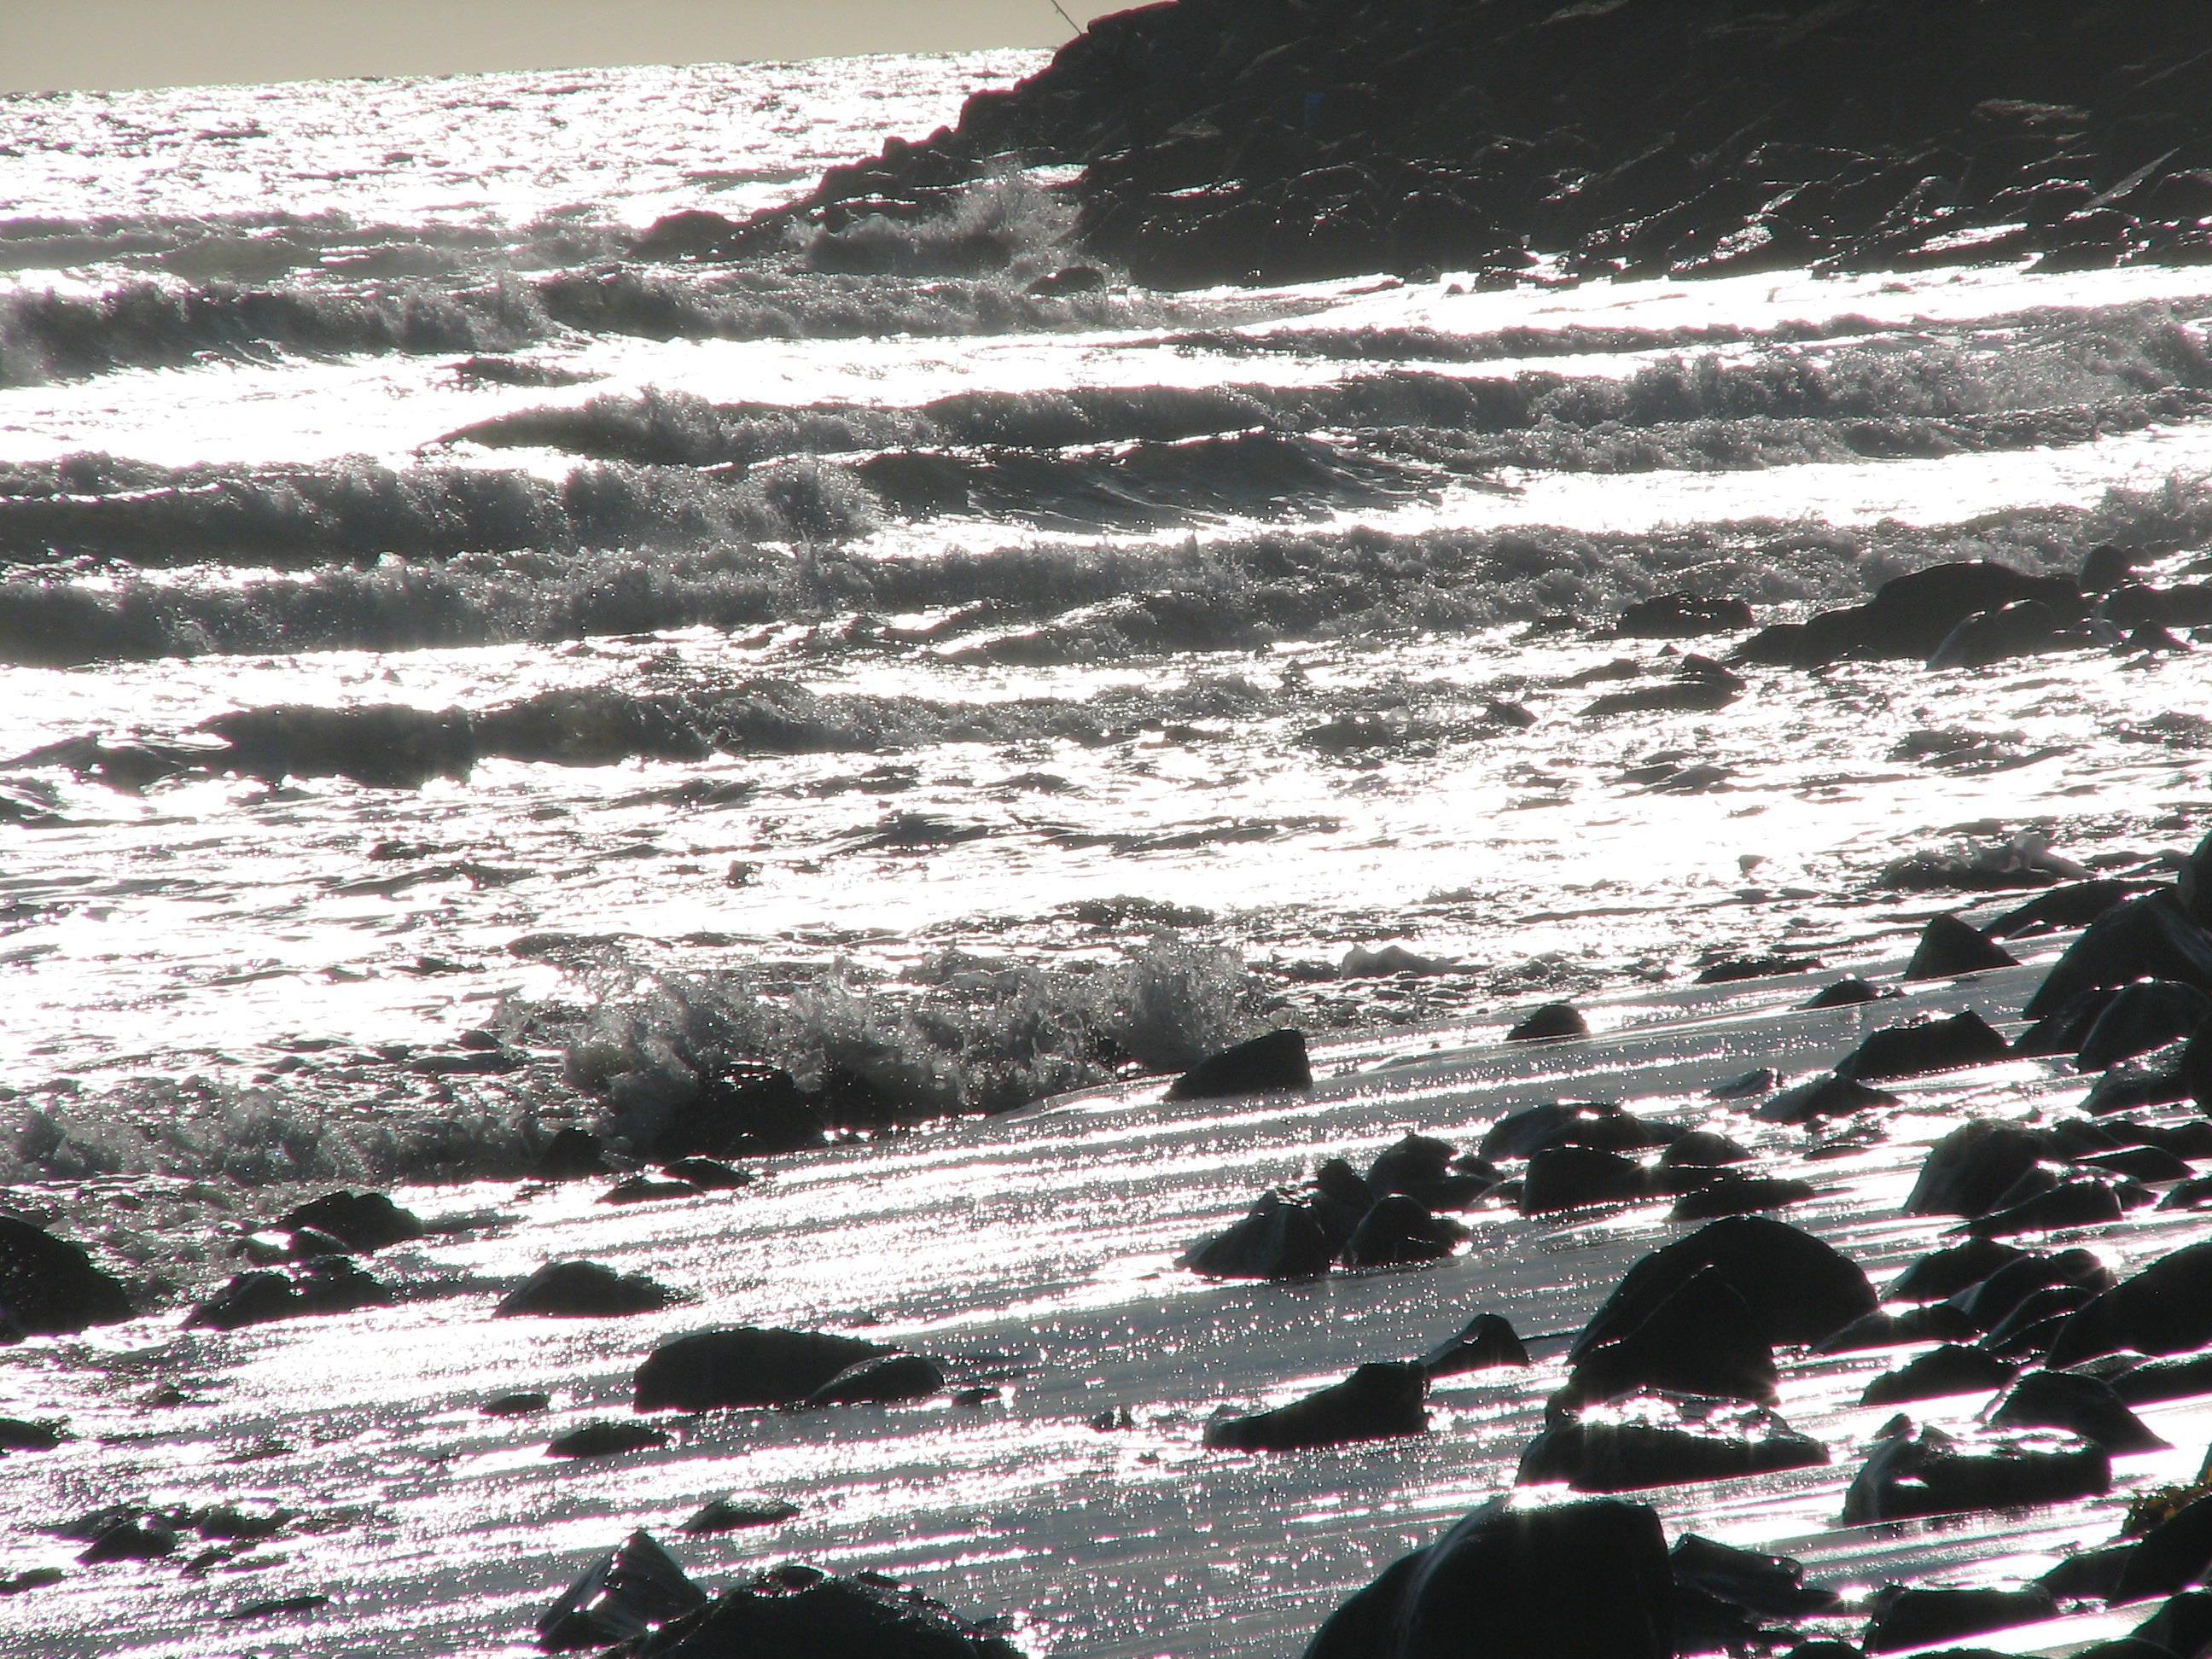
beach, sea, coast, rock, ocean, shore, wave, wind, tide, shoreline, surf, bay, california, body of water, waves, relaxation, soothing, pacific ocean, los angeles, pacific palisades, wind wave, rocks shore